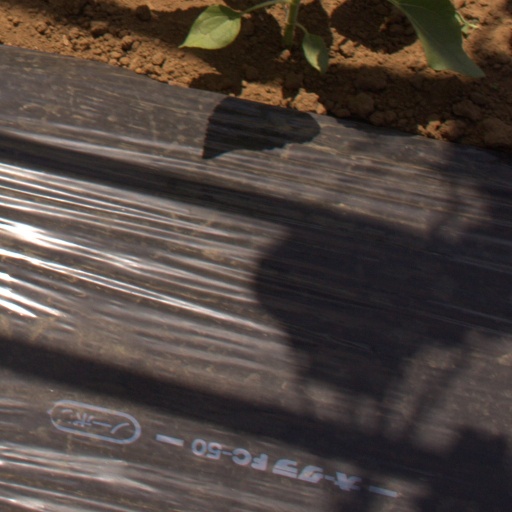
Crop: Jerusalem artichoke